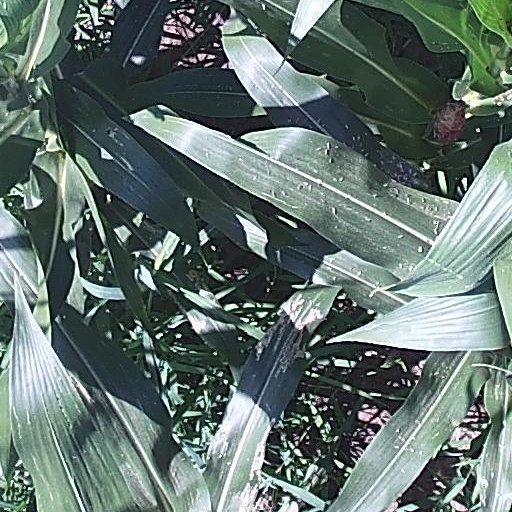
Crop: maize; corn